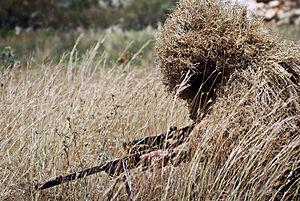
Le camouflage est une méthode de dissimulation. Il permet à un organisme visible ou à un objet de passer inaperçu, en se fondant avec son environnement.